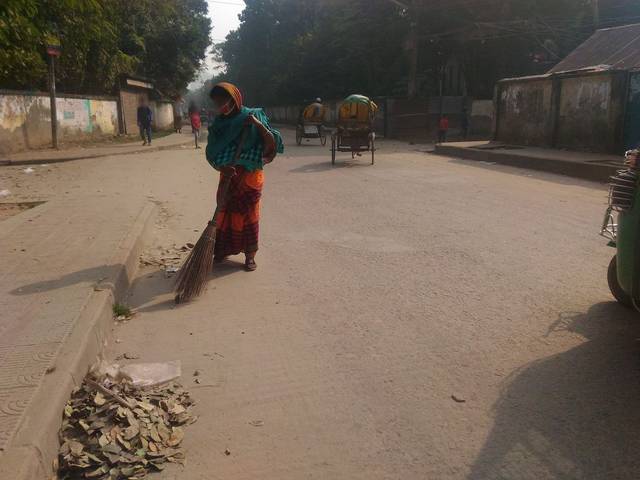
Region: Bangladesh
Coordinates: 23.788, 90.406